Mohrman-Jack-Evans House

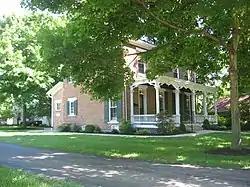

The Mohrman-Jack-Evans House is an historic building located at 342 Columbus Avenue in Lebanon, Ohio, United States. Built in 1850 in the Greek Revival and Italianate styles of architecture, it was originally a single-family house. On October 10, 1984, when it was added to the National Register of Historic Places, it was serving as the meeting place of First Church of Christ, Scientist. Today, it is the office of an insurance agency. First Church of Christ, Scientist, Lebanon is now Christian Science Society and meets at 109 West Mulberry Street in Lebanon.